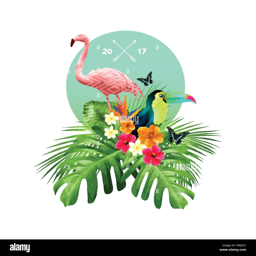
an attractive arrangement of tropical floral elements including palm leaves , birds and flowers